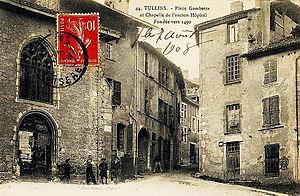
Chapelle de l'Hôtel-Dieu de Tullins
Tullins est une commune française, située dans le département de l'Isère, en région Auvergne-Rhône-Alpes.